Weather of 2021

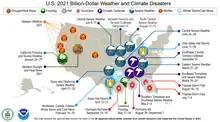
The 20 weather/climate disaster events with losses exceeding $1 billion in 2021

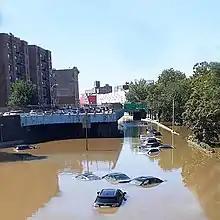
Flooding in New York City caused by Hurricane Ida

The following is a list of weather events that occurred in 2021. The year began with La Niña conditions. There were several natural disasters around the world from various types of weather, including blizzards, cold waves, droughts, heat waves, tornadoes, and tropical cyclones. In December, powerful Typhoon Rai moved through the southern Philippines, killing 410 people and becoming the deadliest single weather event of the year. The costliest event of the year, and the costliest natural disaster on record in the United States, was from a North American cold wave in February 2021, which caused $196.4 billion (USD) in damage; the freezing temperatures and widespread power outages in Texas killed hundreds of people. Another significant natural disaster was Hurricane Ida, which struck southeastern Louisiana and later flooded the Northeastern United States, resulting in $70 billion (USD) in damage. December saw two record-breaking tornado outbreaks, only four days apart from each other. In Europe, the European Severe Storms Laboratory documented 1,482 weather-related injuries and 568 weather-related fatalities. The National Oceanic and Atmospheric Administration documented 796 weather-related fatalities and at least 1,327 weather-related injuries in the United States and the territories of the United States.